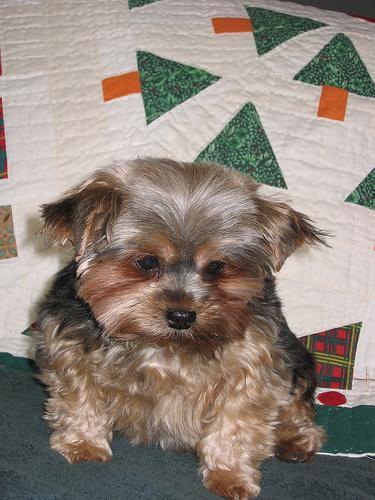
yorkshire terrier